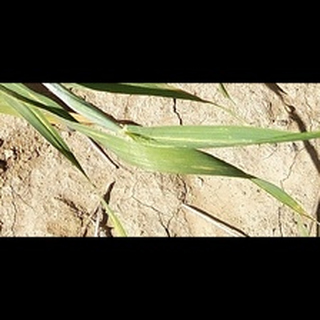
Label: healthy_wheat